Desierto

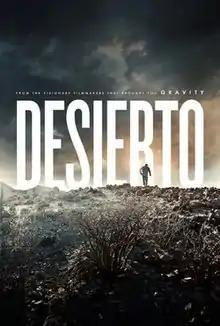
Theatrical release poster

Desierto is a 2015 thriller film co-written and directed by Jonás Cuarón. It was produced by Cuarón together with his father Alfonso and his uncle Carlos, and distributed by STXfilms. The film stars Gael García Bernal (also executive producer) and Jeffrey Dean Morgan. It was shown in the Special Presentations section of the 2015 Toronto International Film Festival, where it won the Prize of the International Federation of Film Critics (FIPRESCI) for Special Presentations, and was selected as the Mexican entry for the Best Foreign Language Film at the 89th Academy Awards but it was not nominated.